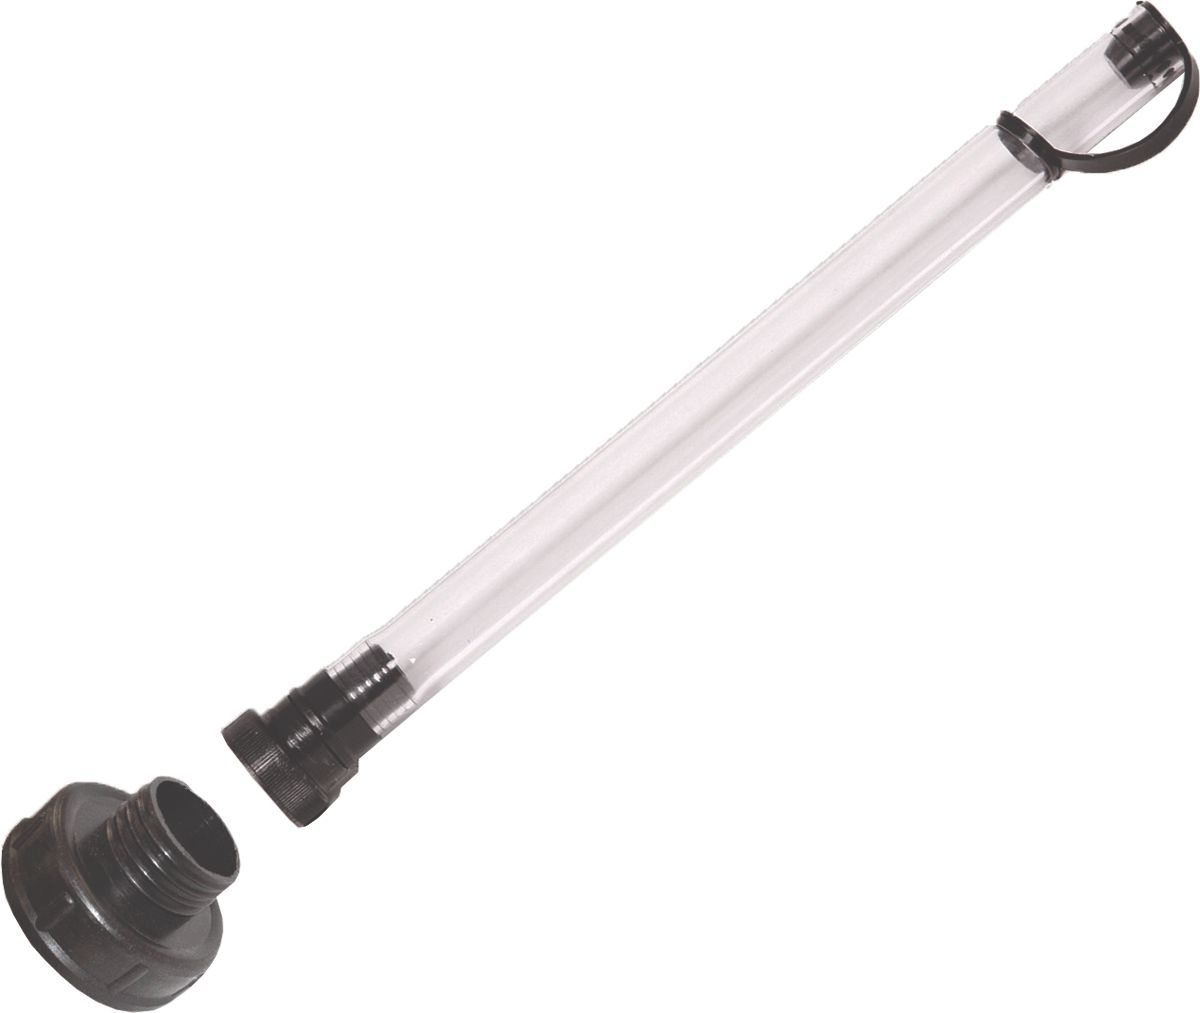
E-Z Flow™ Pour Spout 15-3/8"
Brand: Funnel King®
E-Z Flow™ Rigid Pour Spout, Clear, 13-1/4" Spout Length, 1" Diameter, 15-3/8" Overall Length
Category: Home & Garden > Lawn & Garden > Watering & Irrigation > Watering Can Accessories > Spout Extensions